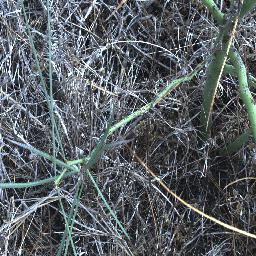
Label: parkinsonia